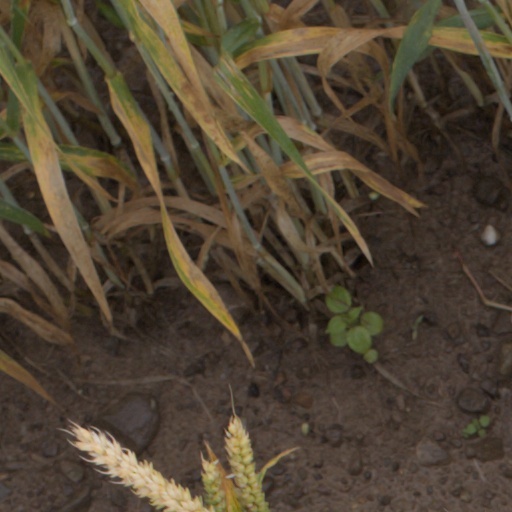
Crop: wheat